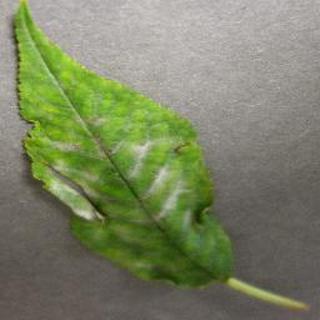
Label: cherry_powdery_mildew